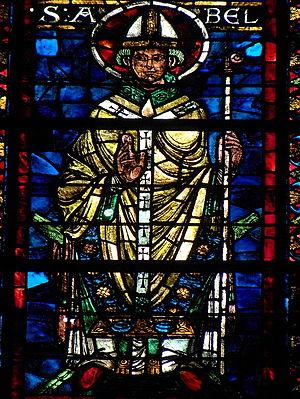
Saint-Abel. Détail de la baie 204 de la basilique Saint-Rémi de Reims (51). Localisation: fenêtre-haute méridionale du chœur de la basilique Saint-Rémi de Reims (51). Datation: 4ème quart du XIIème siècle. Description: l'archevêque Saint-Abel. Classement: 1er janvier 1841.
Abel de Reims, ou saint Abel, est archevêque de Reims de 744 à 748 puis démissionnaire. Il est reconnu comme saint par les Églises catholiques et orthodoxes ; sa célébration liturgique a lieu le 5 août.